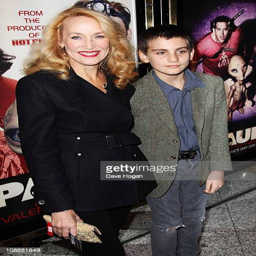
fashion model and man attend the premiere of person held